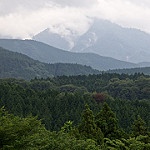
Scene: Outdoor